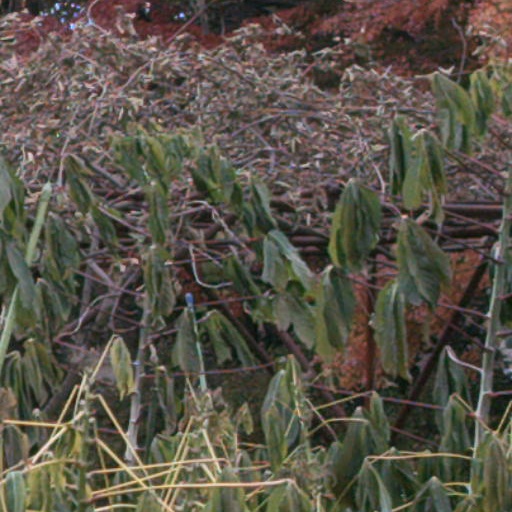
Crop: cassava